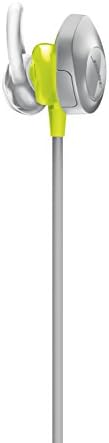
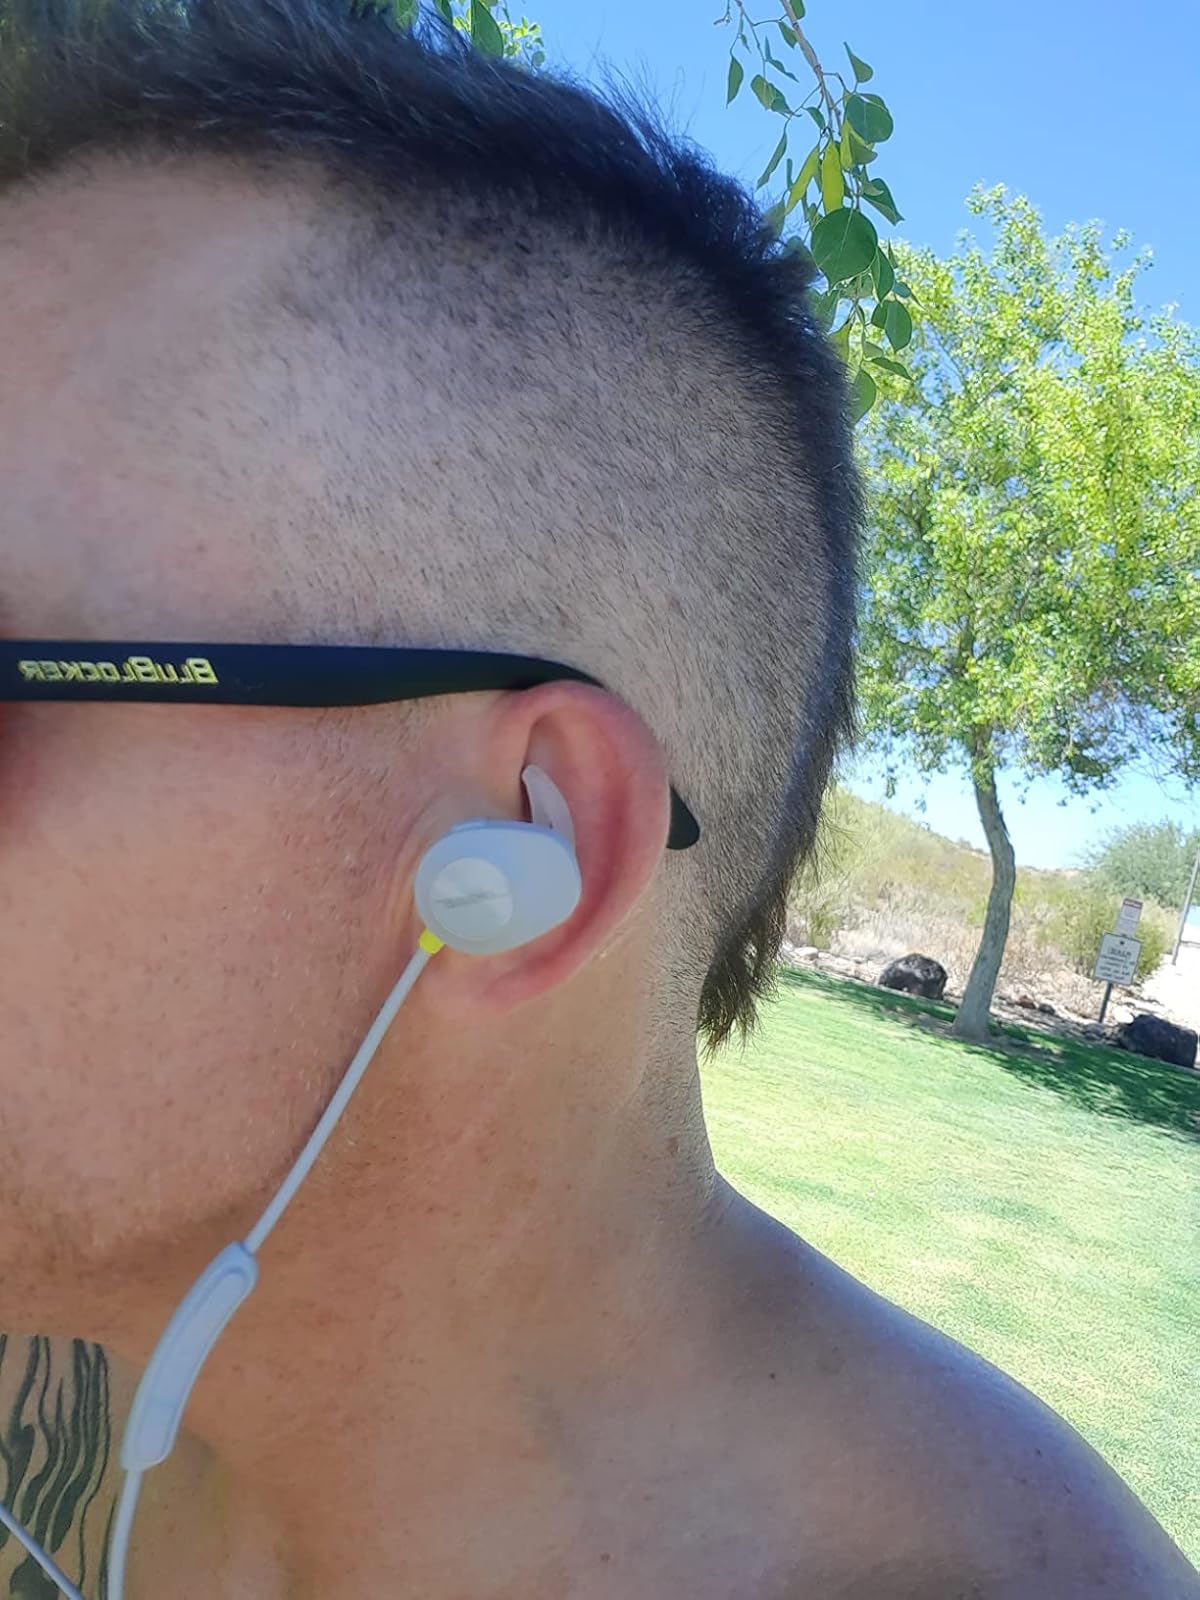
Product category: headphones
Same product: yes